Steve Spurrier

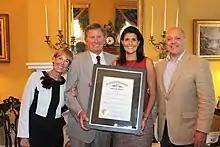
Spurrier receiving the Order of the Palmetto from Governor Nikki Haley.

In July 2016, Spurrier returned to the University of Florida to serve as an ambassador and consultant for the athletic program. On September 3, 2016, the field at Ben Hill Griffin Stadium was renamed to "Steve Spurrier-Florida Field at Ben Hill Griffin Stadium" in honor of Spurrier's achievements at the university. On June 7, 2016, South Carolina Governor Nikki Haley inducted Spurrier into the Order of the Palmetto, the highest honor of the South Carolina government. On July 22, 2021, Steve Spurrier was inducted into the South Carolina Football Hall of Fame.